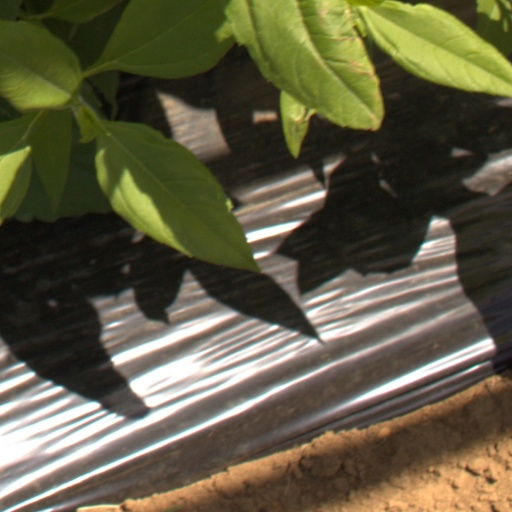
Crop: Jerusalem artichoke